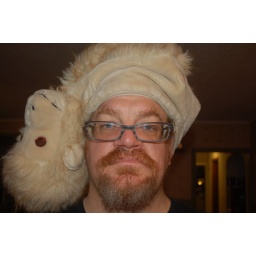
monkey hat in pa